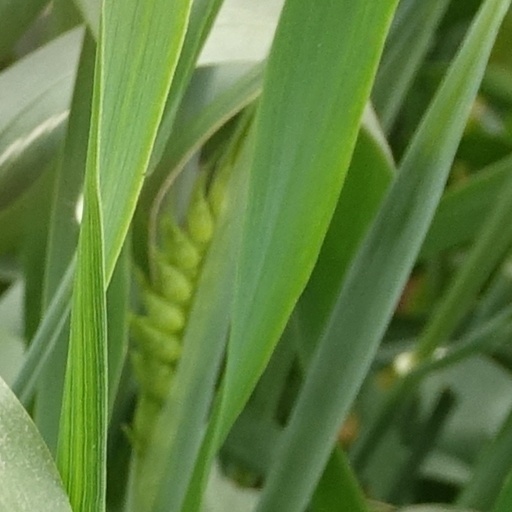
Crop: wheat